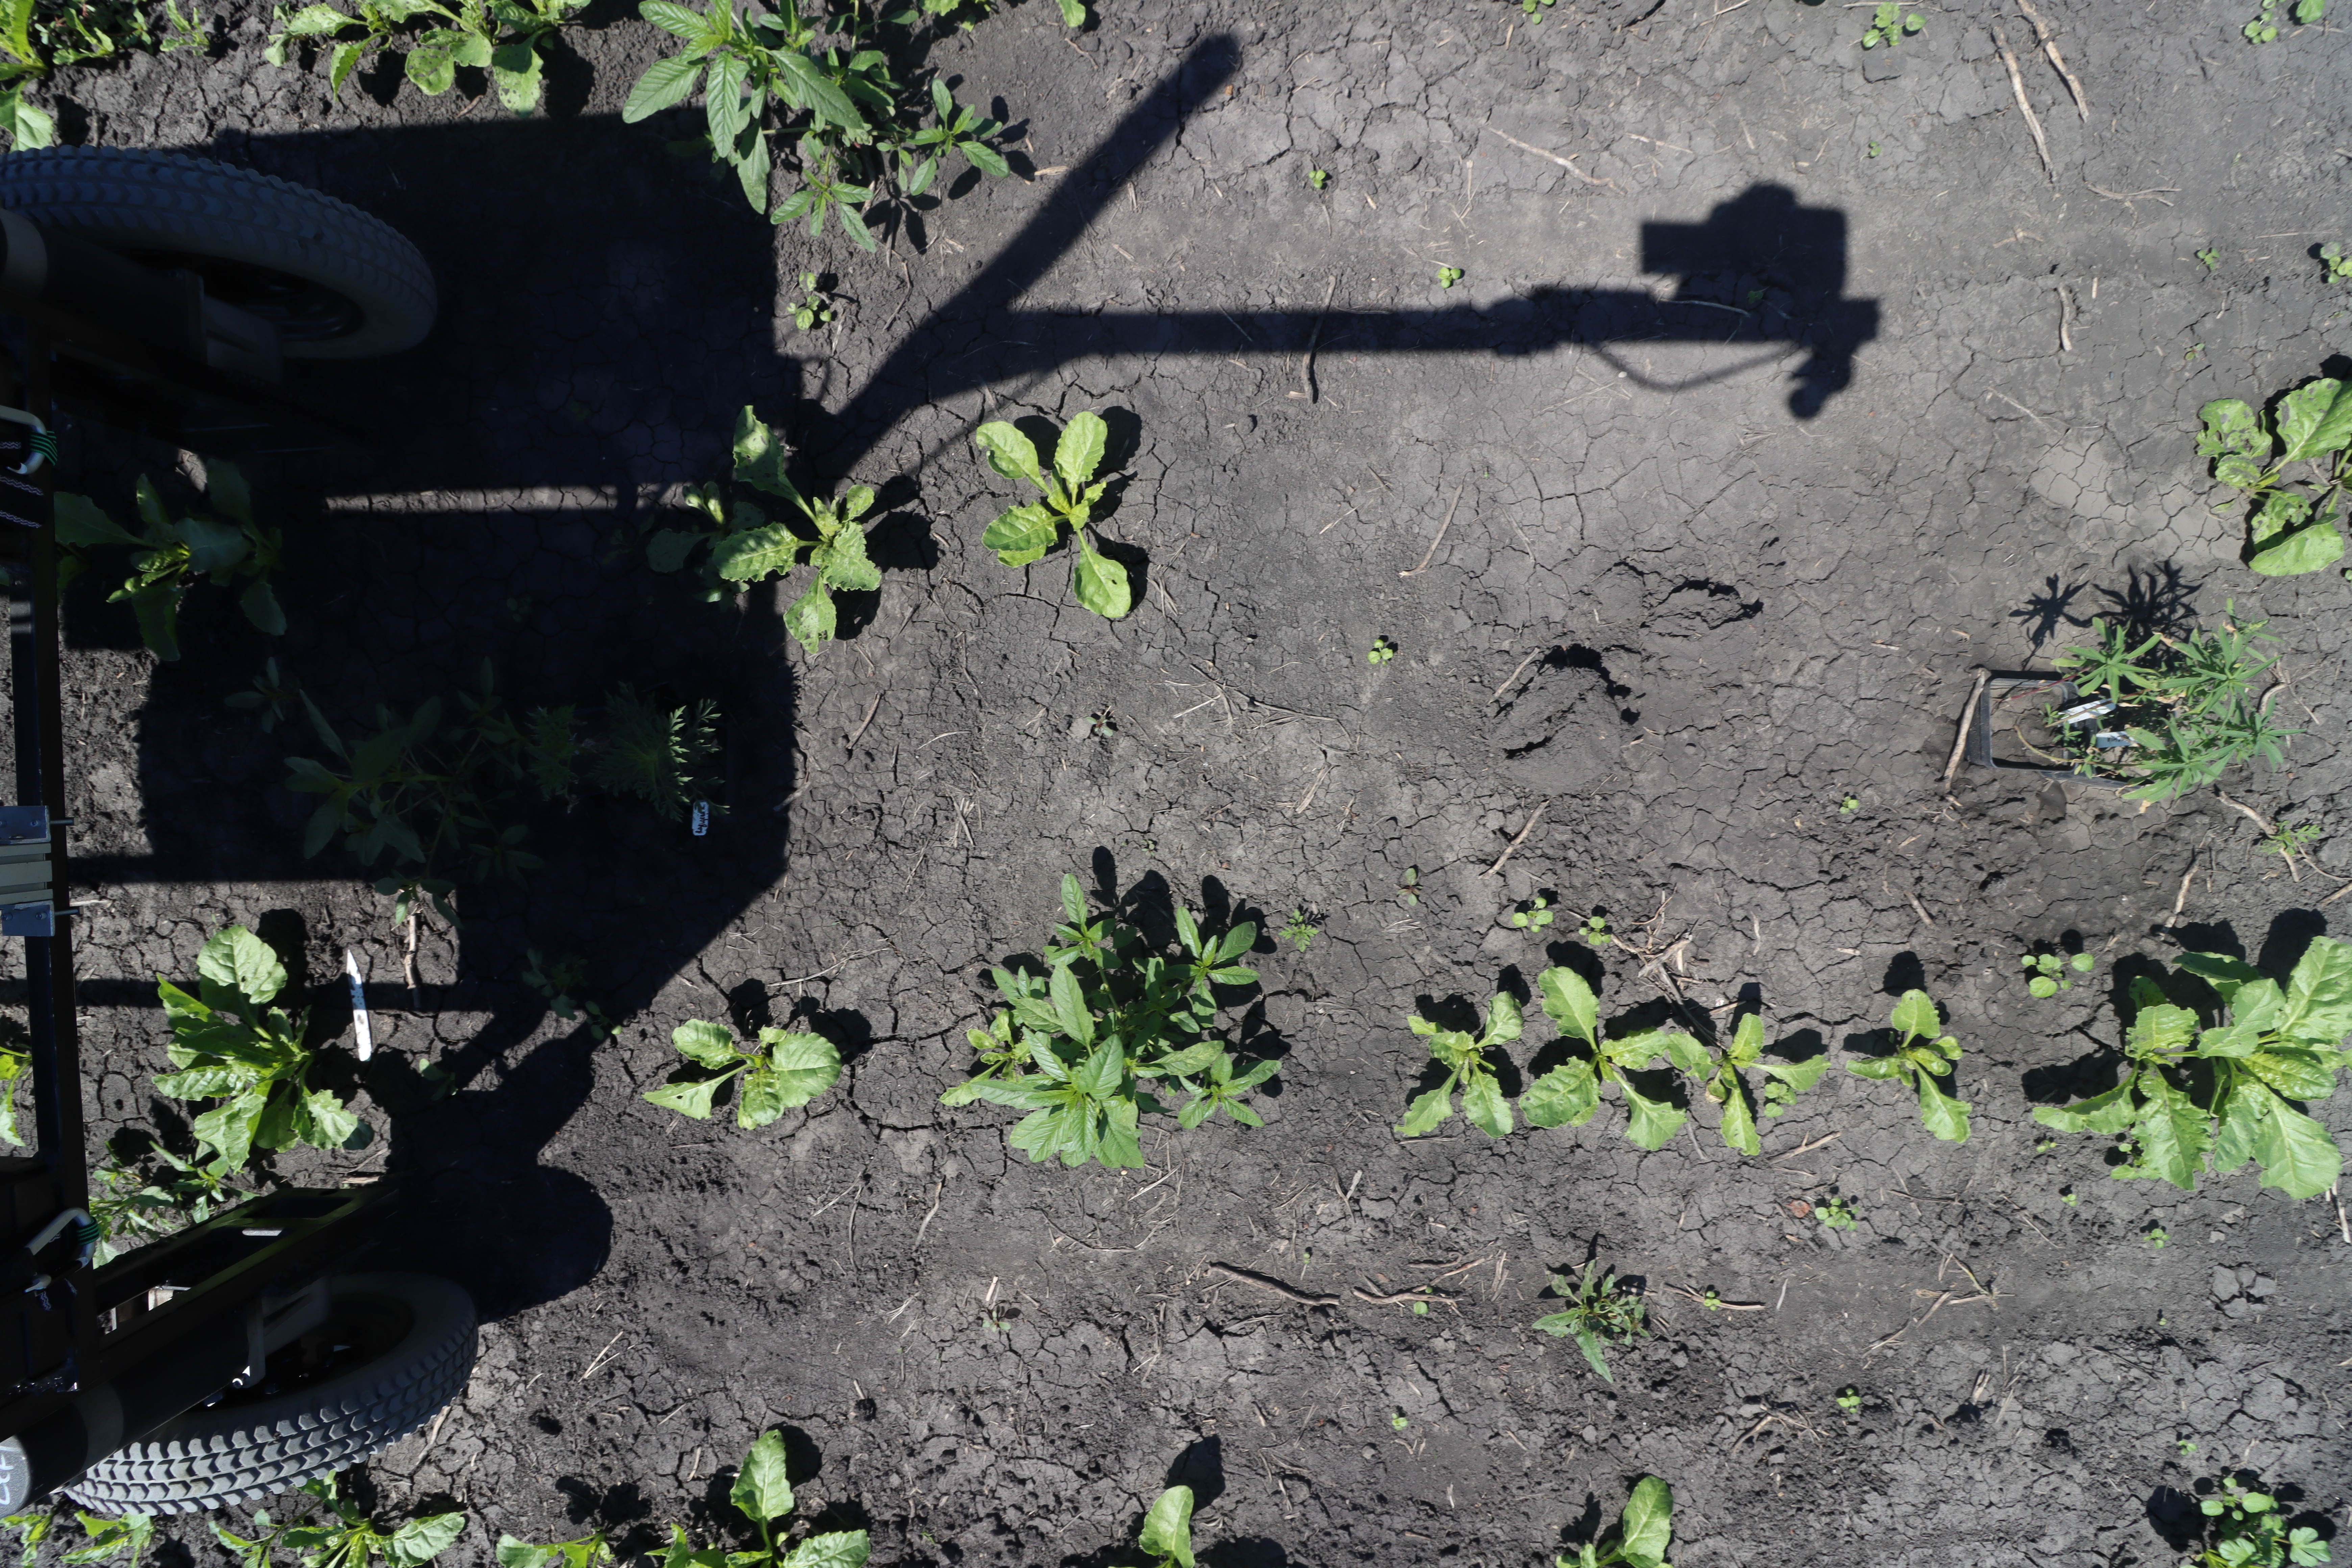
Crop: Sugar beet
Objects: Sugar beet, Sugar beet, Sugar beet, Sugar beet, Sugar beet, Ragweed, Kochia, Sugar beet, Sugar beet, Waterhemp, Sugar beet, Sugar beet, Waterhemp, Sugar beet, Sugar beet, Waterhemp, Sugar beet